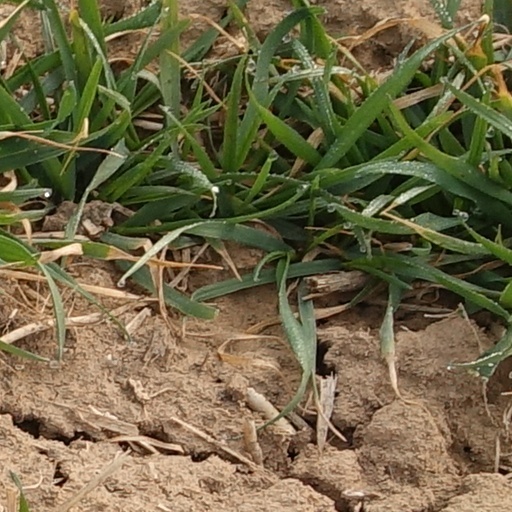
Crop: wheat